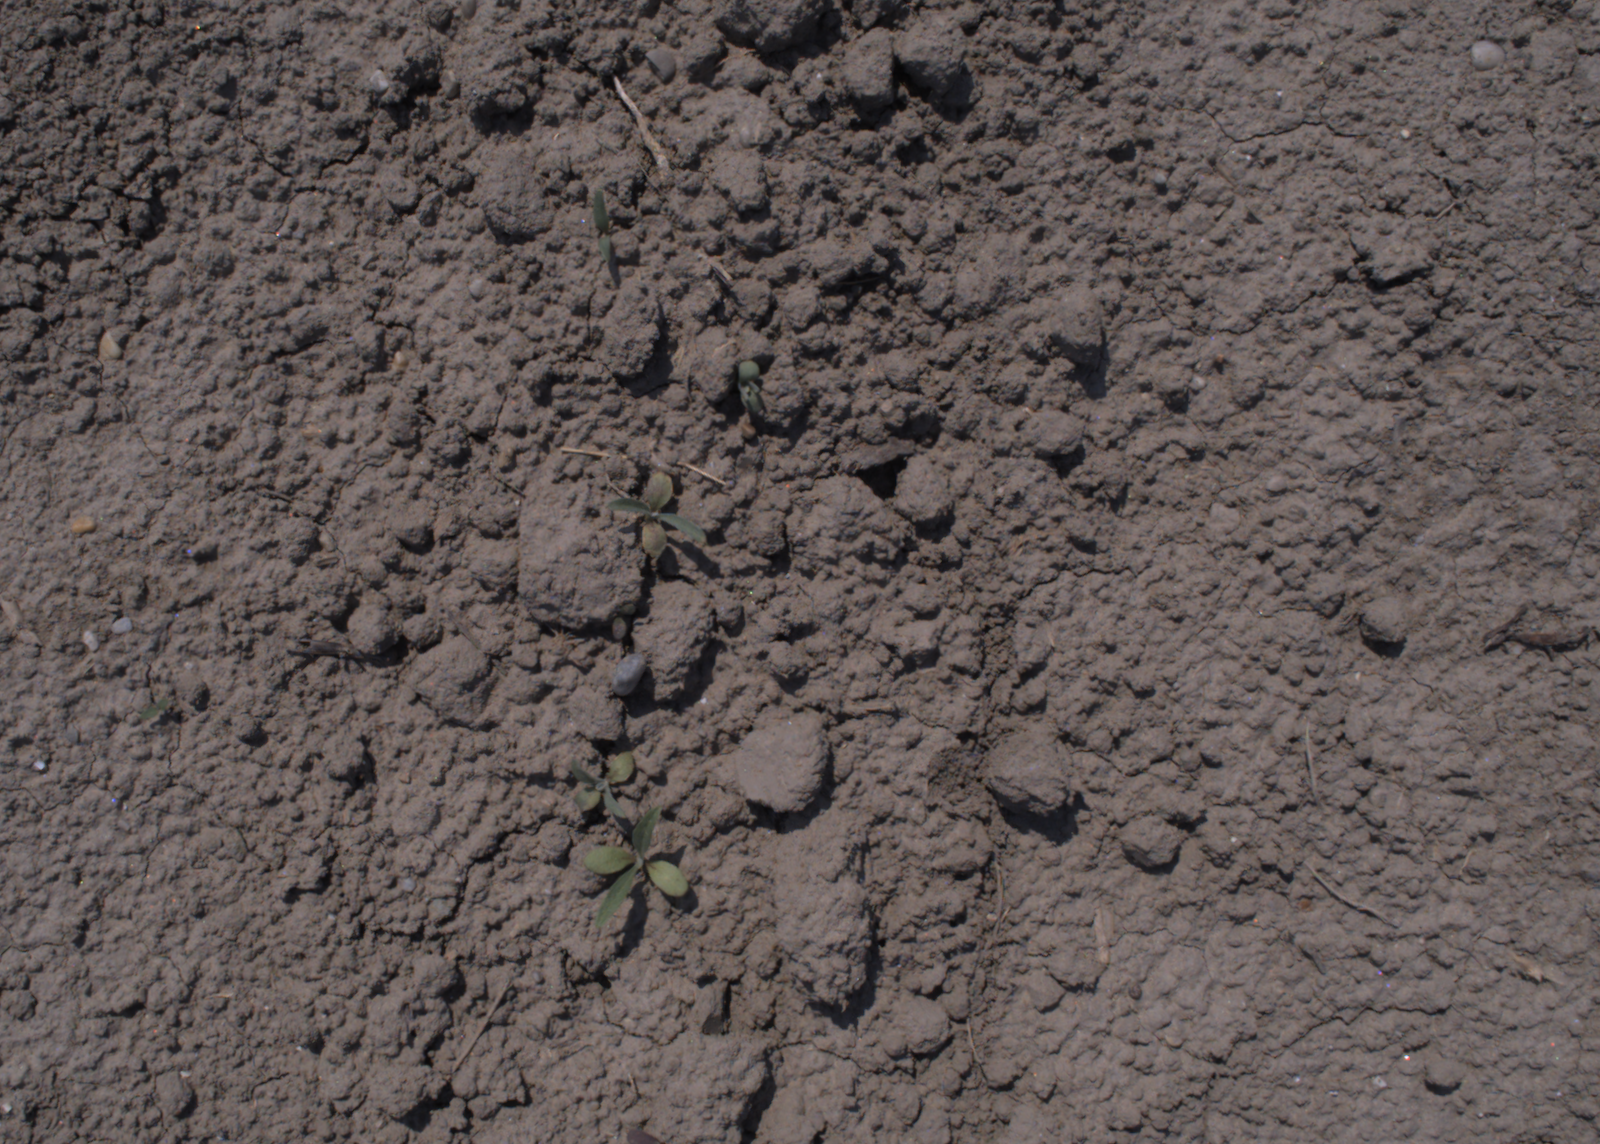
Capture date: 10.08.2020 12:57:05
Weather: sunny
Wind: light
Seeding date: 21.07.2020
Plant canopy height (mm): 930